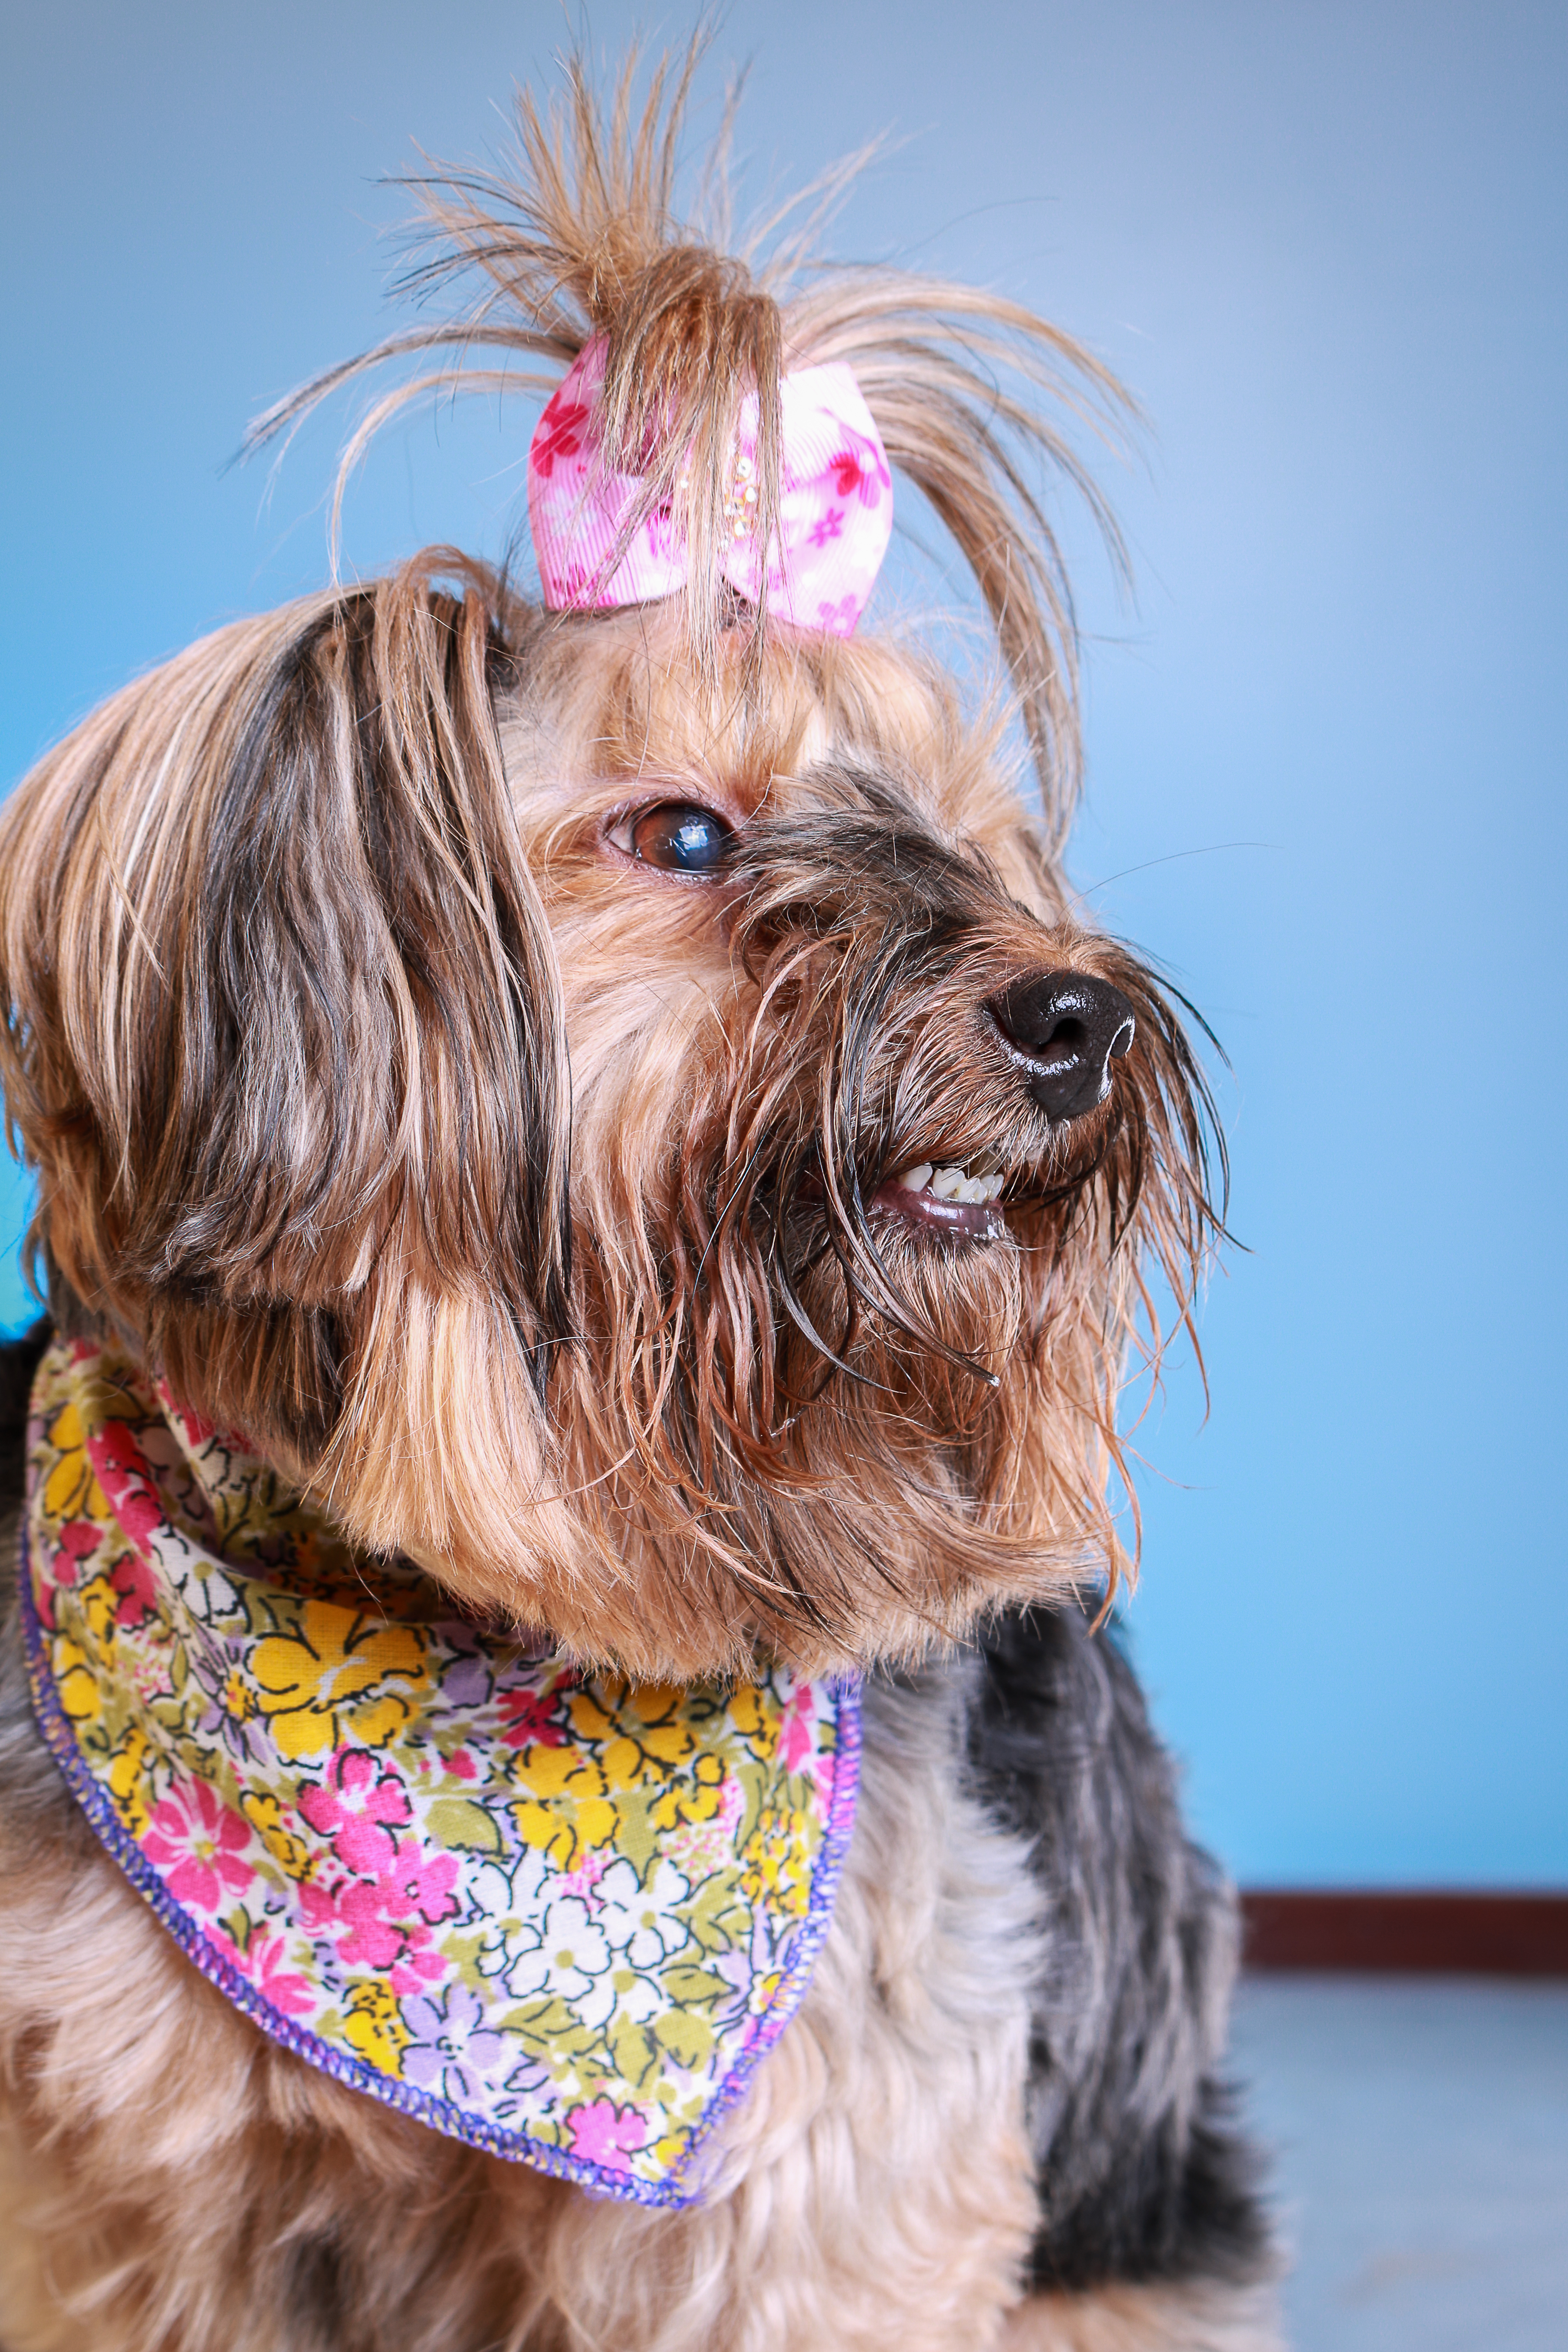
dog, dog breed, canidae, mammal, dog collar, carnivore, yorkshire terrier, terrier, sporting group, companion dog, fur, rare breed dog, australian silky terrier, small terrier, ear, toy dog, liver